Confrérie de la Chaîne des Rôtisseurs

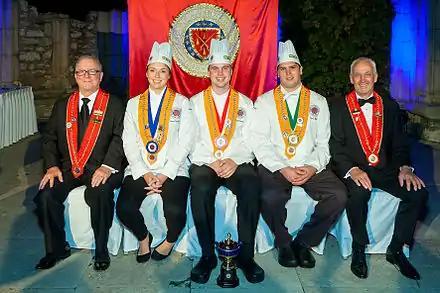

La Chaîne des Rôtisseurs organizes a cooking competition for young chefs under 27, the Jeunes Chefs Rôtisseurs, sponsored by a professional Chaîne member. For more information go to https://competitions.chainedesrotisseurs.com .